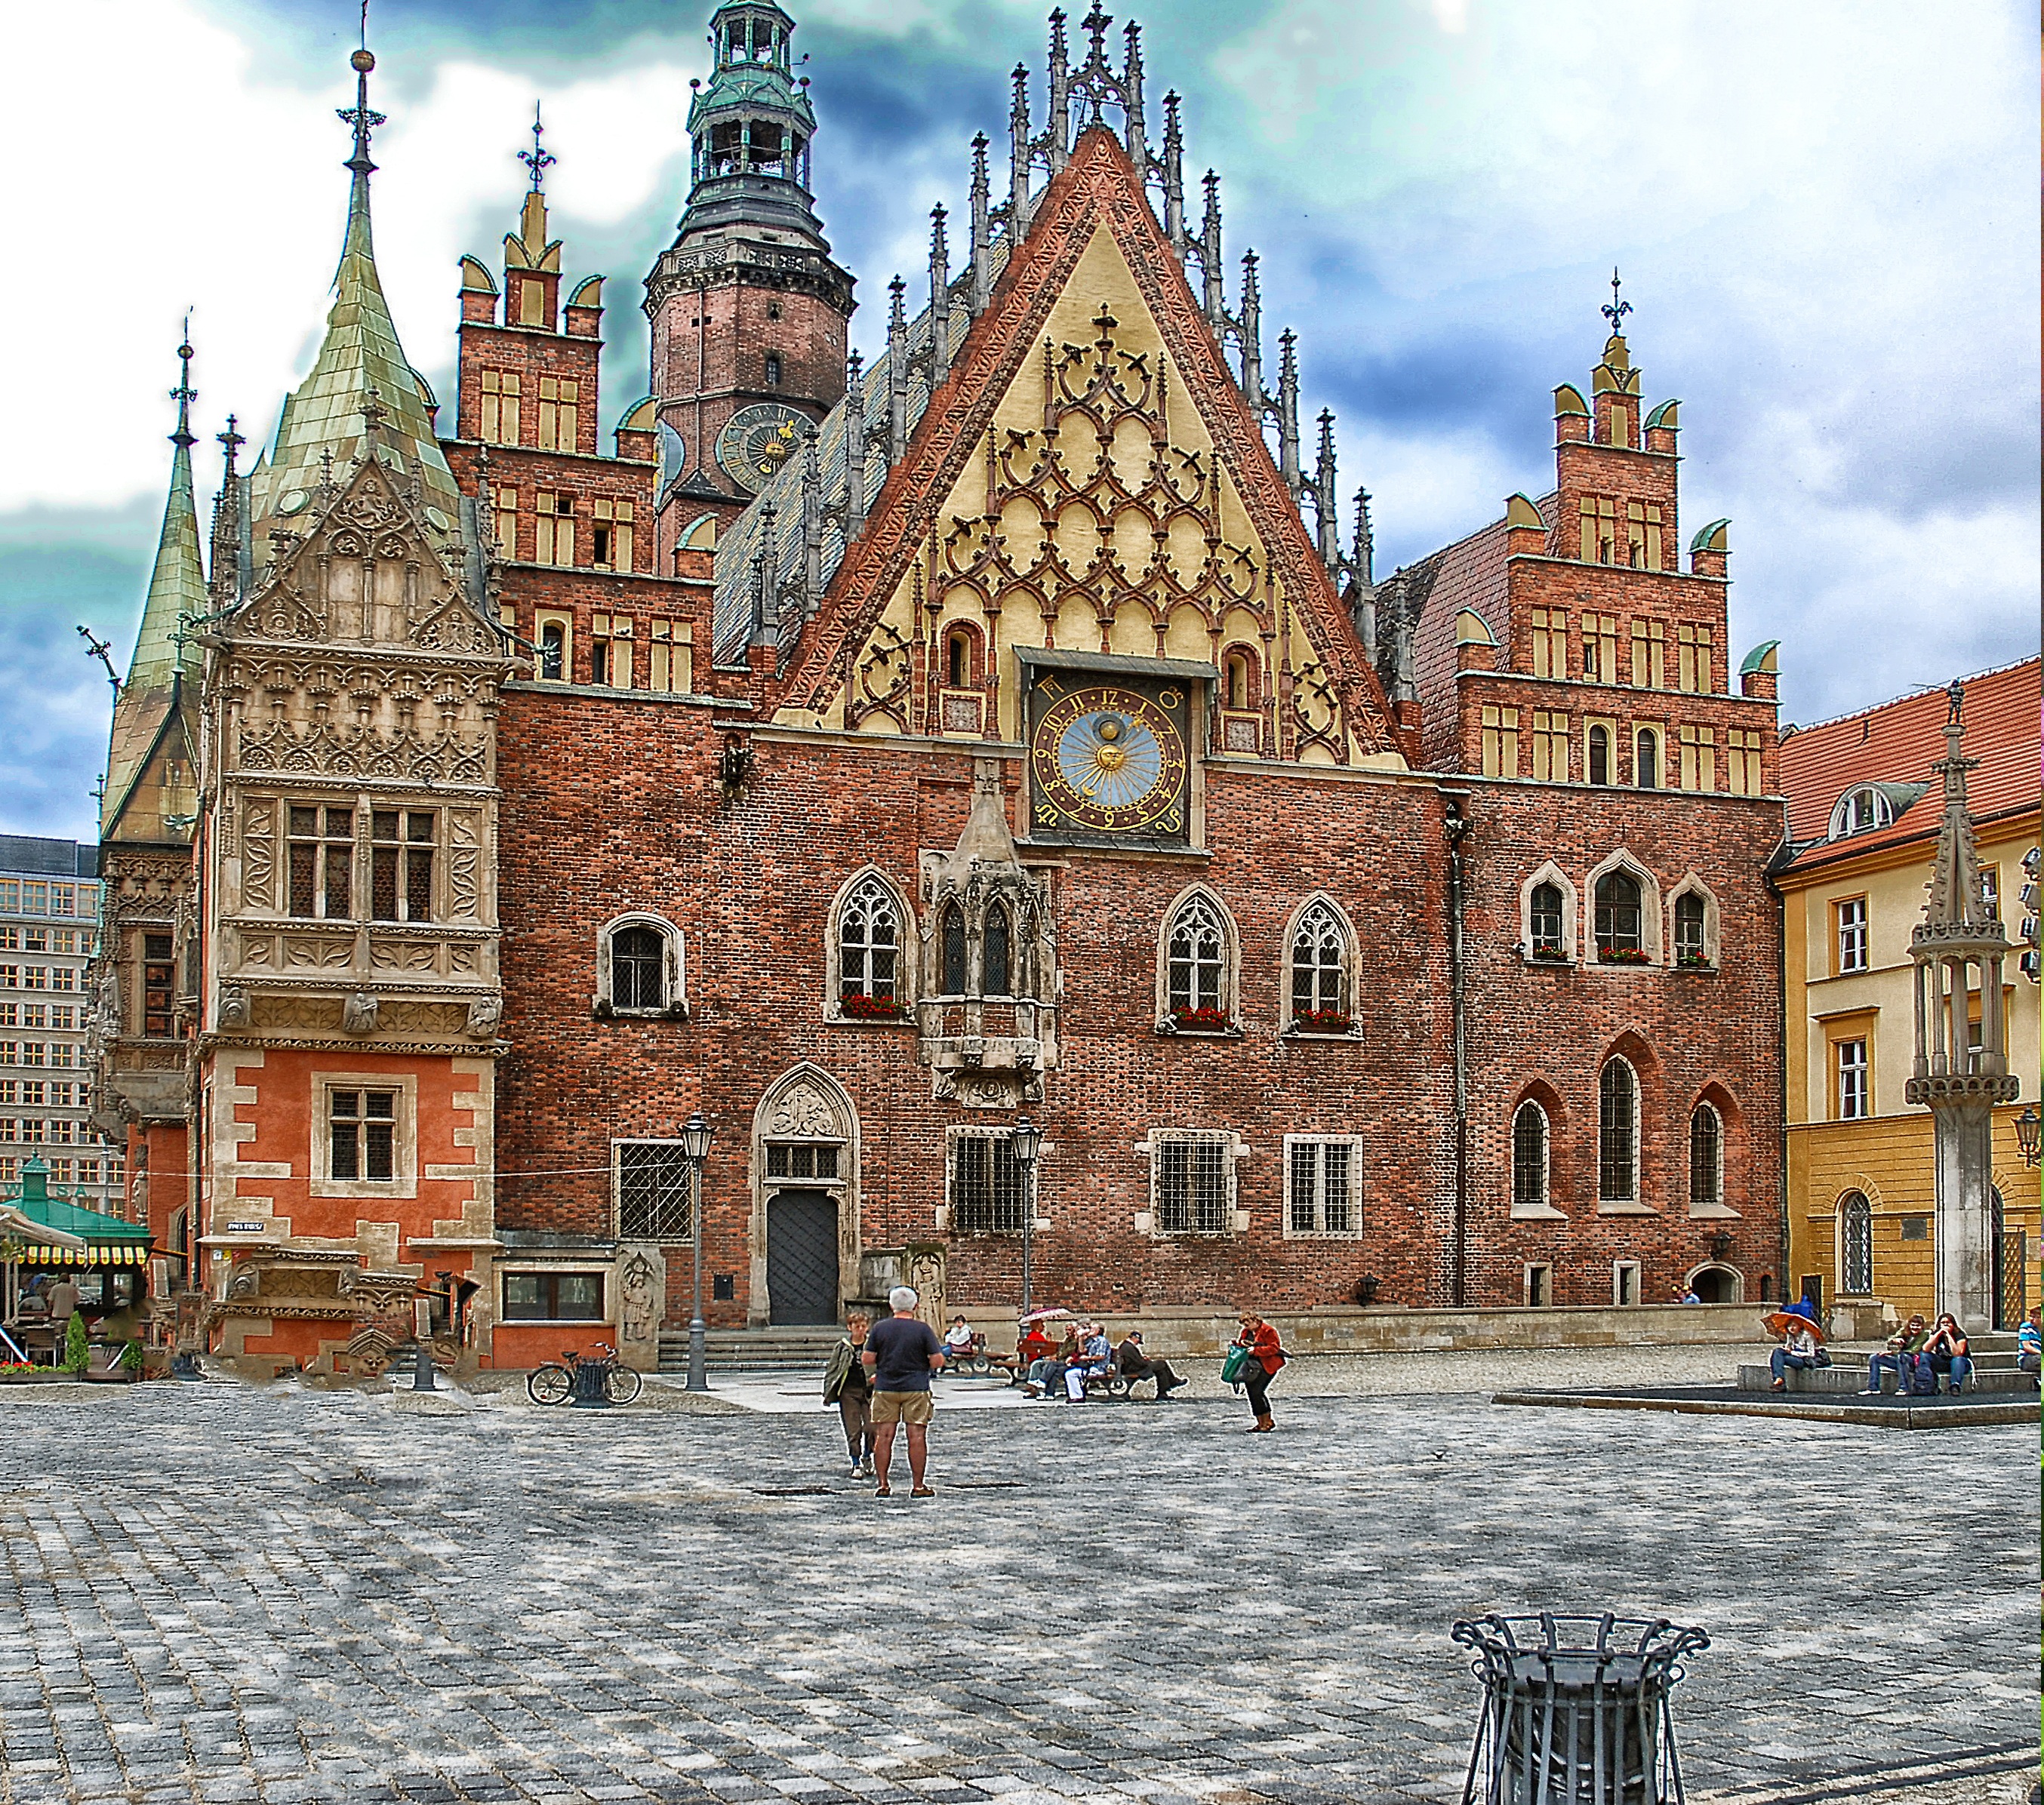
architecture, town, clock, building, chateau, palace, monument, cityscape, tower, plaza, castle, landmark, facade, cathedral, tourism, waterway, place of worship, brick wall, figure, towers, monastery, town square, style, complex, estate, facades, the market, the old town, stately home, unesco world heritage site, wroc aw, the city centre, the town hall, town hall tower, historic site, ancient history, architectural ornaments